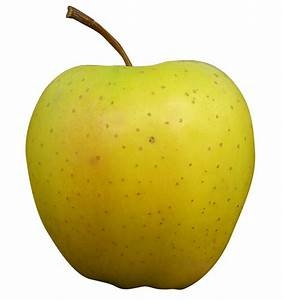
Label: apple